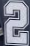
Number: 2